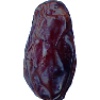
Label: Dates 1